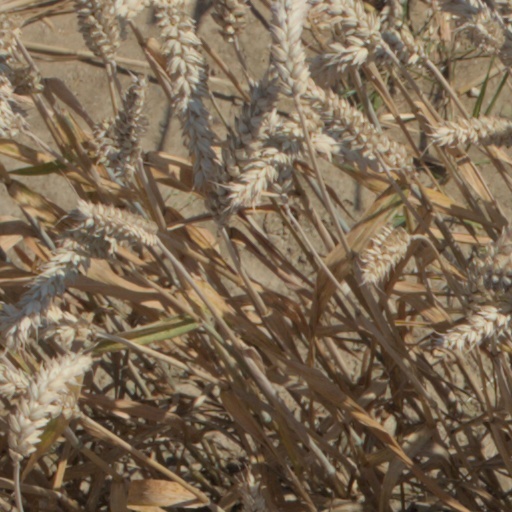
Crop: wheat